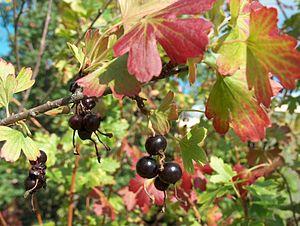
Le Groseillier doré ou Gadellier doré est un arbuste de la famille des Grossulariacées, originaire d'Amérique du Nord.